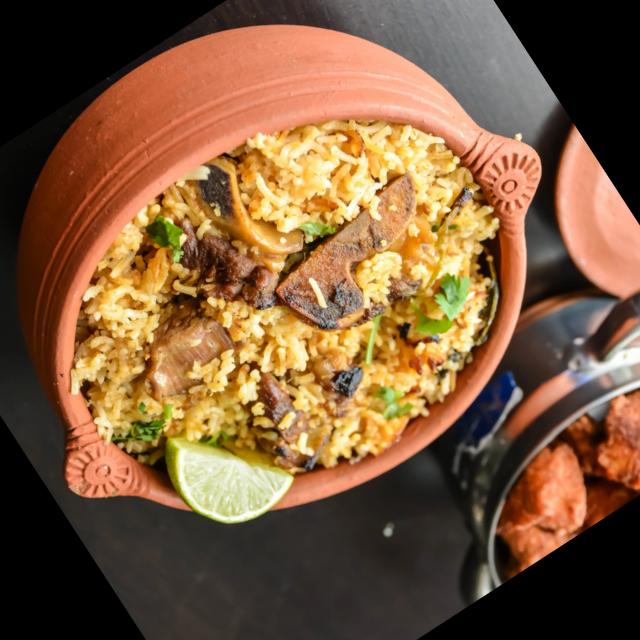
Dish: biryani